XEBS-AM

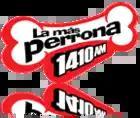
Logo used as La Más Perrona until 2017

XEBS-AM is among Mexico City's most stable radio stations, maintaining the same callsign, frequency and concessionaire throughout its history. It signed on in 1937 as "Vocero Hispano-Mexicano" but did not receive its first concession until 1943. In 1953, with the goal of offering rural music to a rapidly expanding Mexico City area, the station took on the name "Radio Sinfonola" — which it would continue with for the next 51 years, until becoming grupera-formatted "La Más Perrona" in 2004. The station had begun airing a daily hour-long program with music by Pedro Infante in 1952, which lasted for 61 uninterrupted years, being controversially cancelled in January 2013. The cancellation of the Pedro Infante program resulted in a loss of audience and the resignation of longtime host and director Gustavo Alvite.